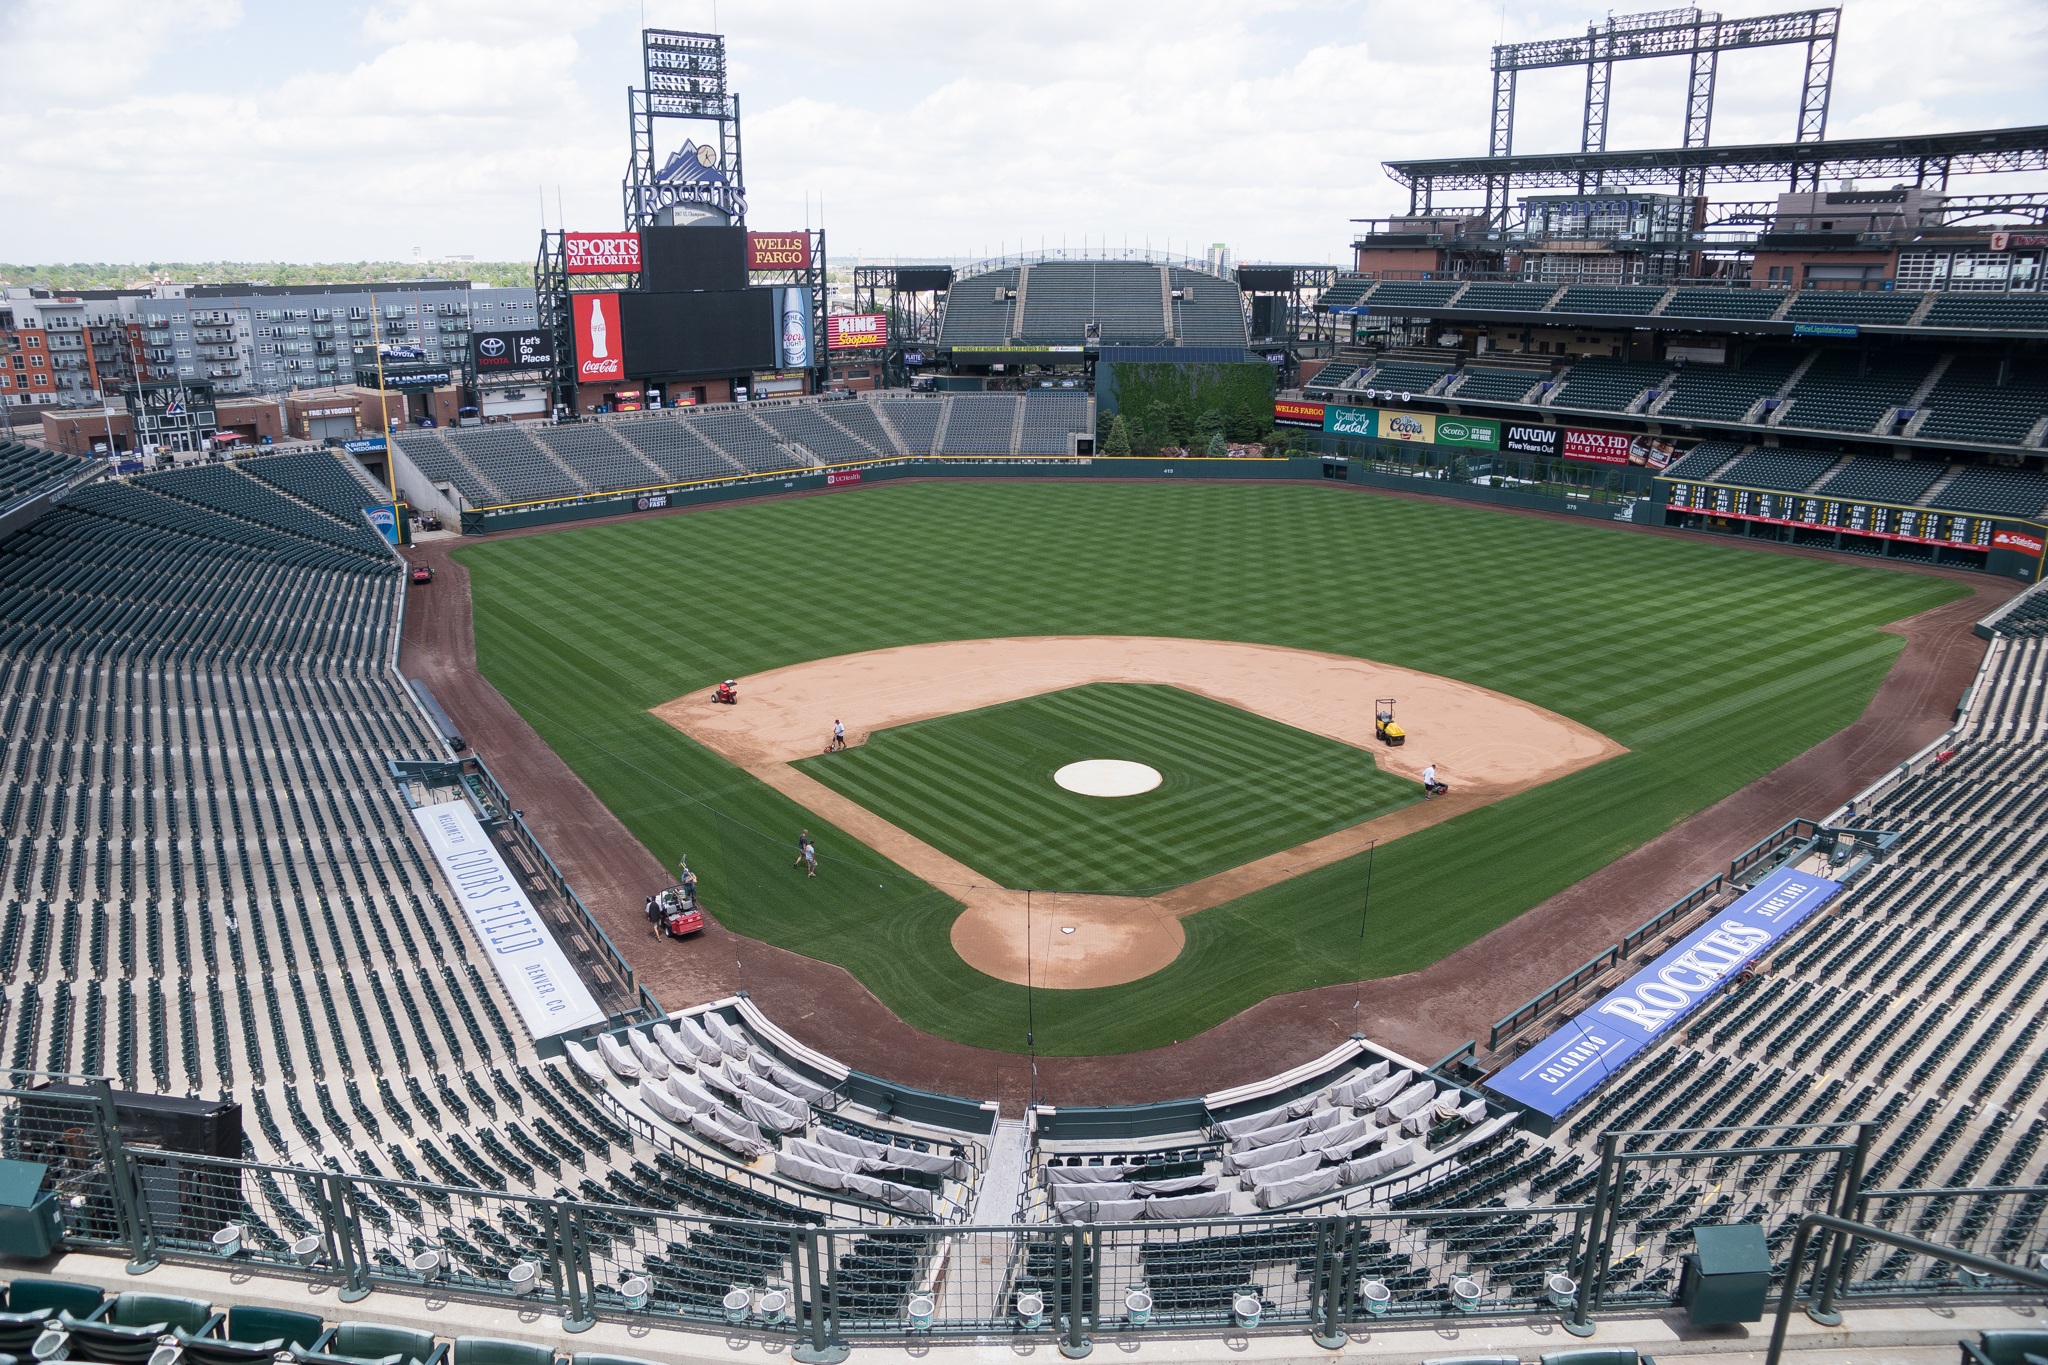
structure, baseball, sport, empty, stadium, baseball field, baseball stadium, chairs, arena, denver, baseball park, geographical feature, sport venue, soccer specific stadium, coors field